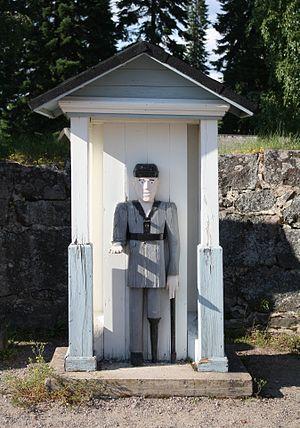
L'église de Ruovesi est une église luthérienne située à Ruovesi en Finlande.